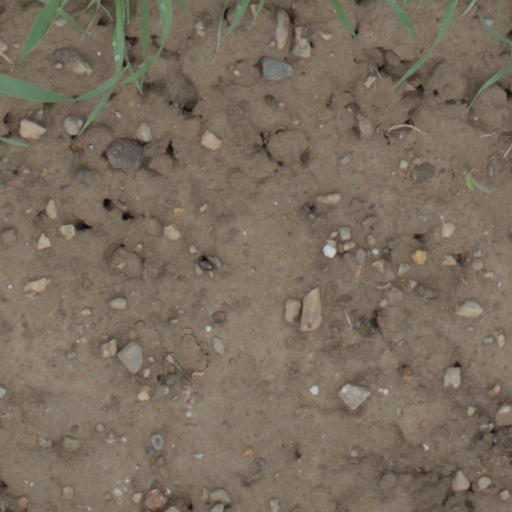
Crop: wheat